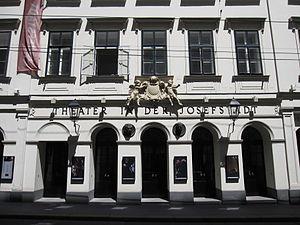
Le Theater in der Josefstadt est le plus ancien théâtre de Vienne, dans l'arrondissement de Josefstadt. Il est géré par une entité privée et financé par des subventions gouvernementales.